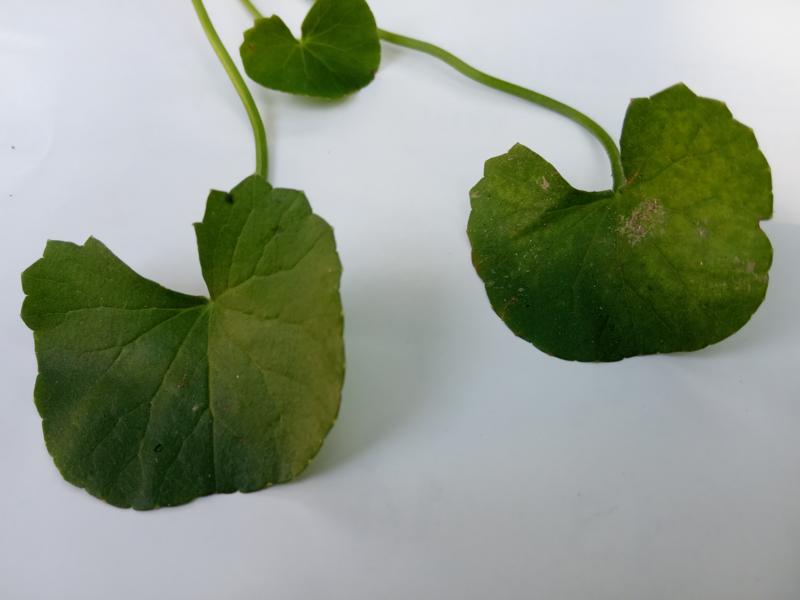
Weed species: Centella asiatica